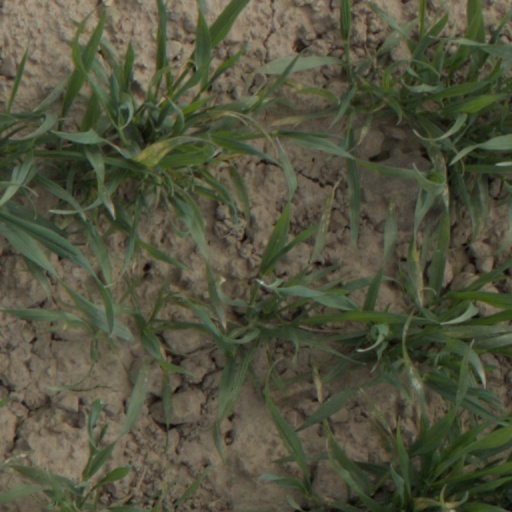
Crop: wheat